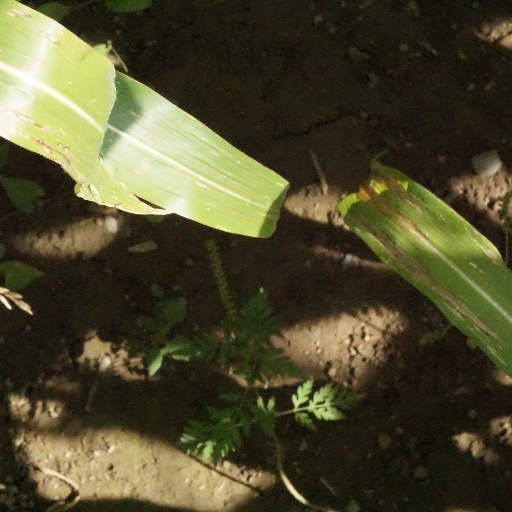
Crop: maize; corn